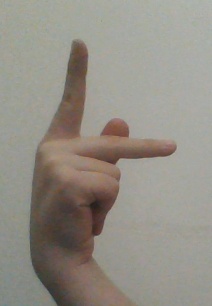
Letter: dha